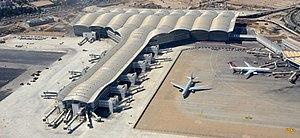
Terminal Ouest de l'Aéroport d'Alger
L'aéroport international d'Alger-Houari-Boumédiène, anciennement aéroport d'Alger-Maison Blanche, communément appelé « Alger-Houari-Boumédiène », est un aéroport algérien, situé sur la commune de Dar El Beïda à 16 km à l'est d'Alger. Premier aéroport algérien par son importance, il est désigné troisième meilleur aéroport d'Afrique en 2015, classement déterminé par un vote des voyageurs et basé sur l'expérience globale dans l'aéroport.